Tepotinib

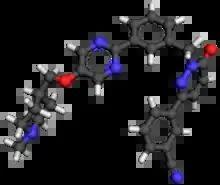

Tepotinib, sold under the brand name Tepmetko, is an anti-cancer medication used for the treatment of adults with non-small cell lung cancer (NSCLC).